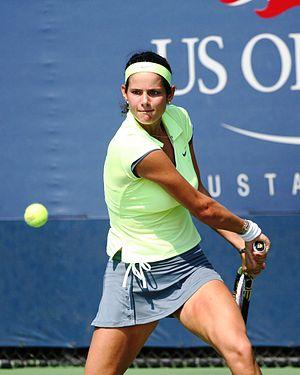
Julia Görges, née le 2 novembre 1988 à Bad Oldesloe, est une joueuse de tennis allemande professionnelle depuis 2005. Sa surface de prédilection est le dur. Elle est entraînée depuis le début de 2016 par Michael Geserer et Matthias Mischka, après de longues années aux côtés de Sascha Nensel.